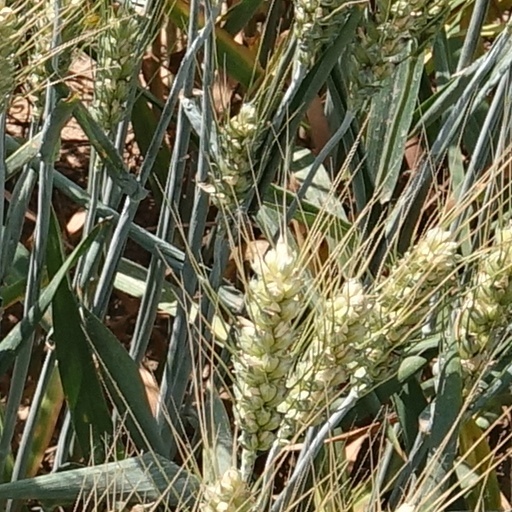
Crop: wheat